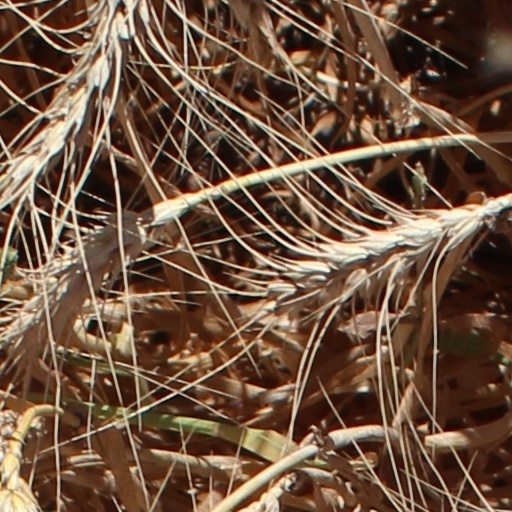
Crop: wheat